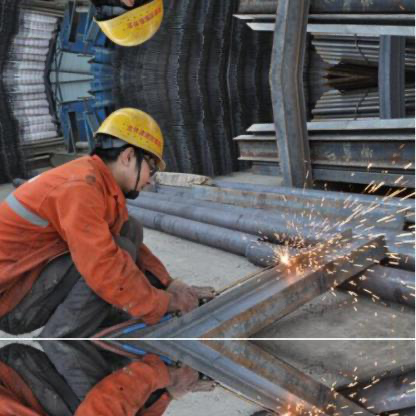
Objects in the image:
label: helmet
label: helmet